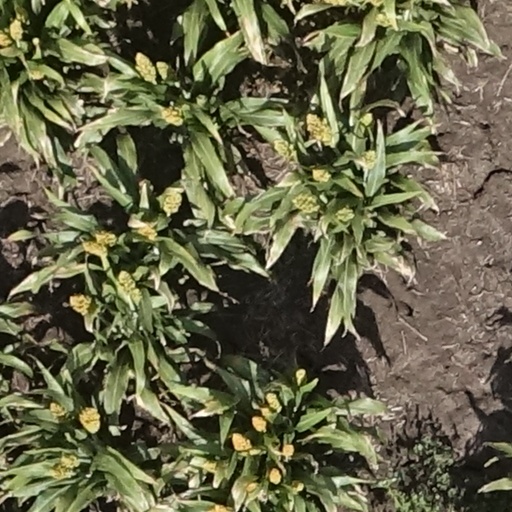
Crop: sorghum